Apartment

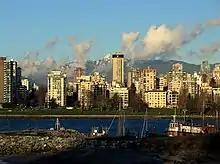
High-rise buildings in the English Bay area of Vancouver, British Columbia, Canada

Apartment buildings are multi-story buildings where three or more residences are contained within one structure. Such a building may be called an "apartment building", "apartment complex", "flat complex", "block of flats", "tower block", "high-rise" or, occasionally, "mansion block" (in British English), especially if it consists of many apartments for rent. A high-rise apartment building is commonly referred to as a "residential tower", "apartment tower", or "block of flats" in Australia.